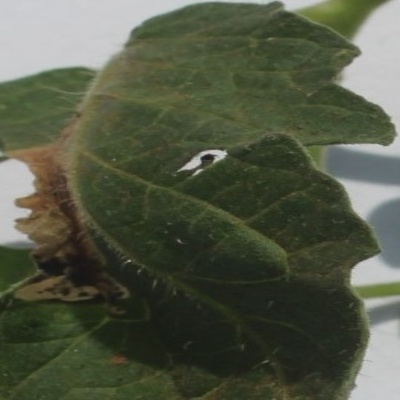
Crop: Tomato
Condition: leaf blight